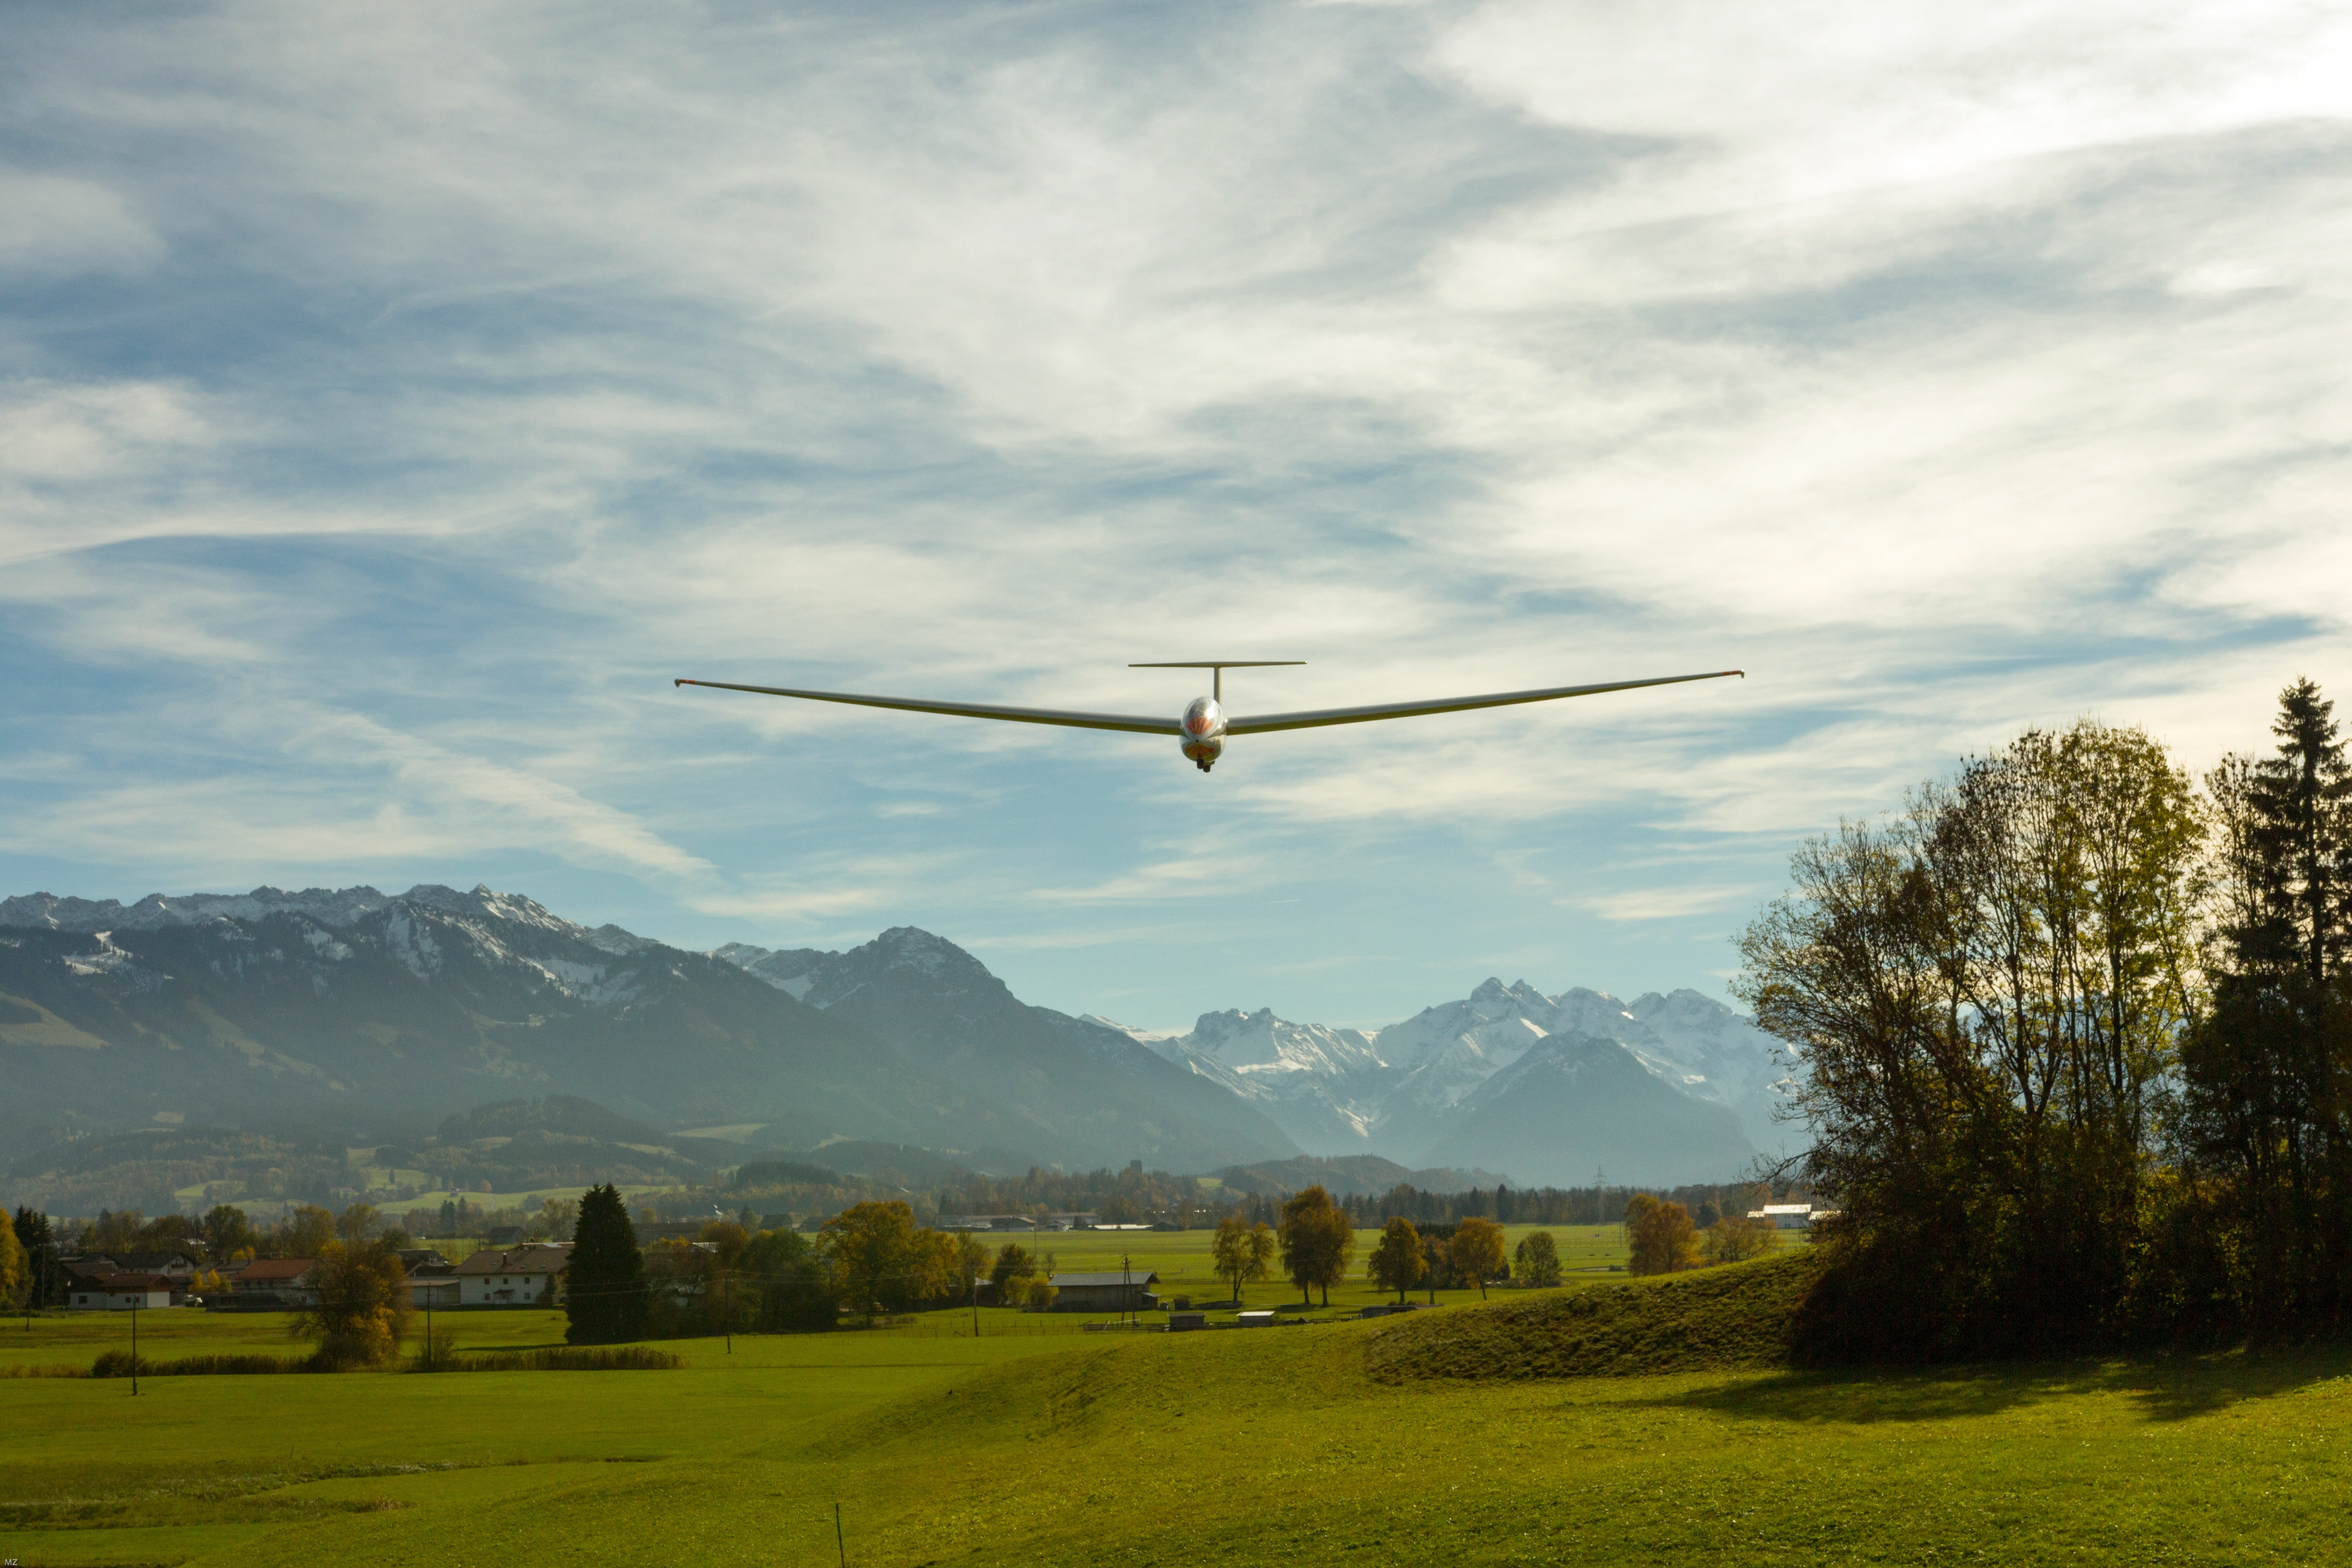
wing, cloud, sky, field, meadow, adventure, wind, fly, airplane, aircraft, recreation, vehicle, aviation, flight, alpine, plain, glider, gliding, mountains, grassland, wings, span, landing, rural area, air sports, sport aircraft, outdoor recreation, atmosphere of earth, allgau